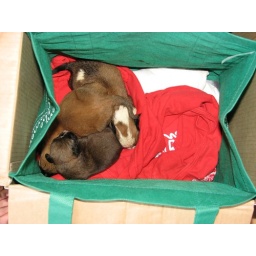
between feedings they slept in a shopping bag inside a box behind the shop counter